Marstein Lighthouse

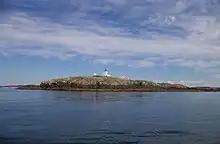
Store Marstein and the Lighthouse on a calm summer day in 2008

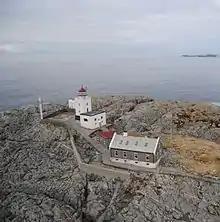
Marstein Lighthouse and Keeper's House

The original octagonal prism-shaped lighthouse was built on this site in 1877. During World War II, the island and lighthouse were occupied by German forces. Allied aircraft bombed the lighthouse on two occasions, 25 July and 1 August 1940, and caused considerable damage. From 1949 to 1950, a new square light tower, a new keeper's house, and a new surrounding, protective, bulkhead were built.